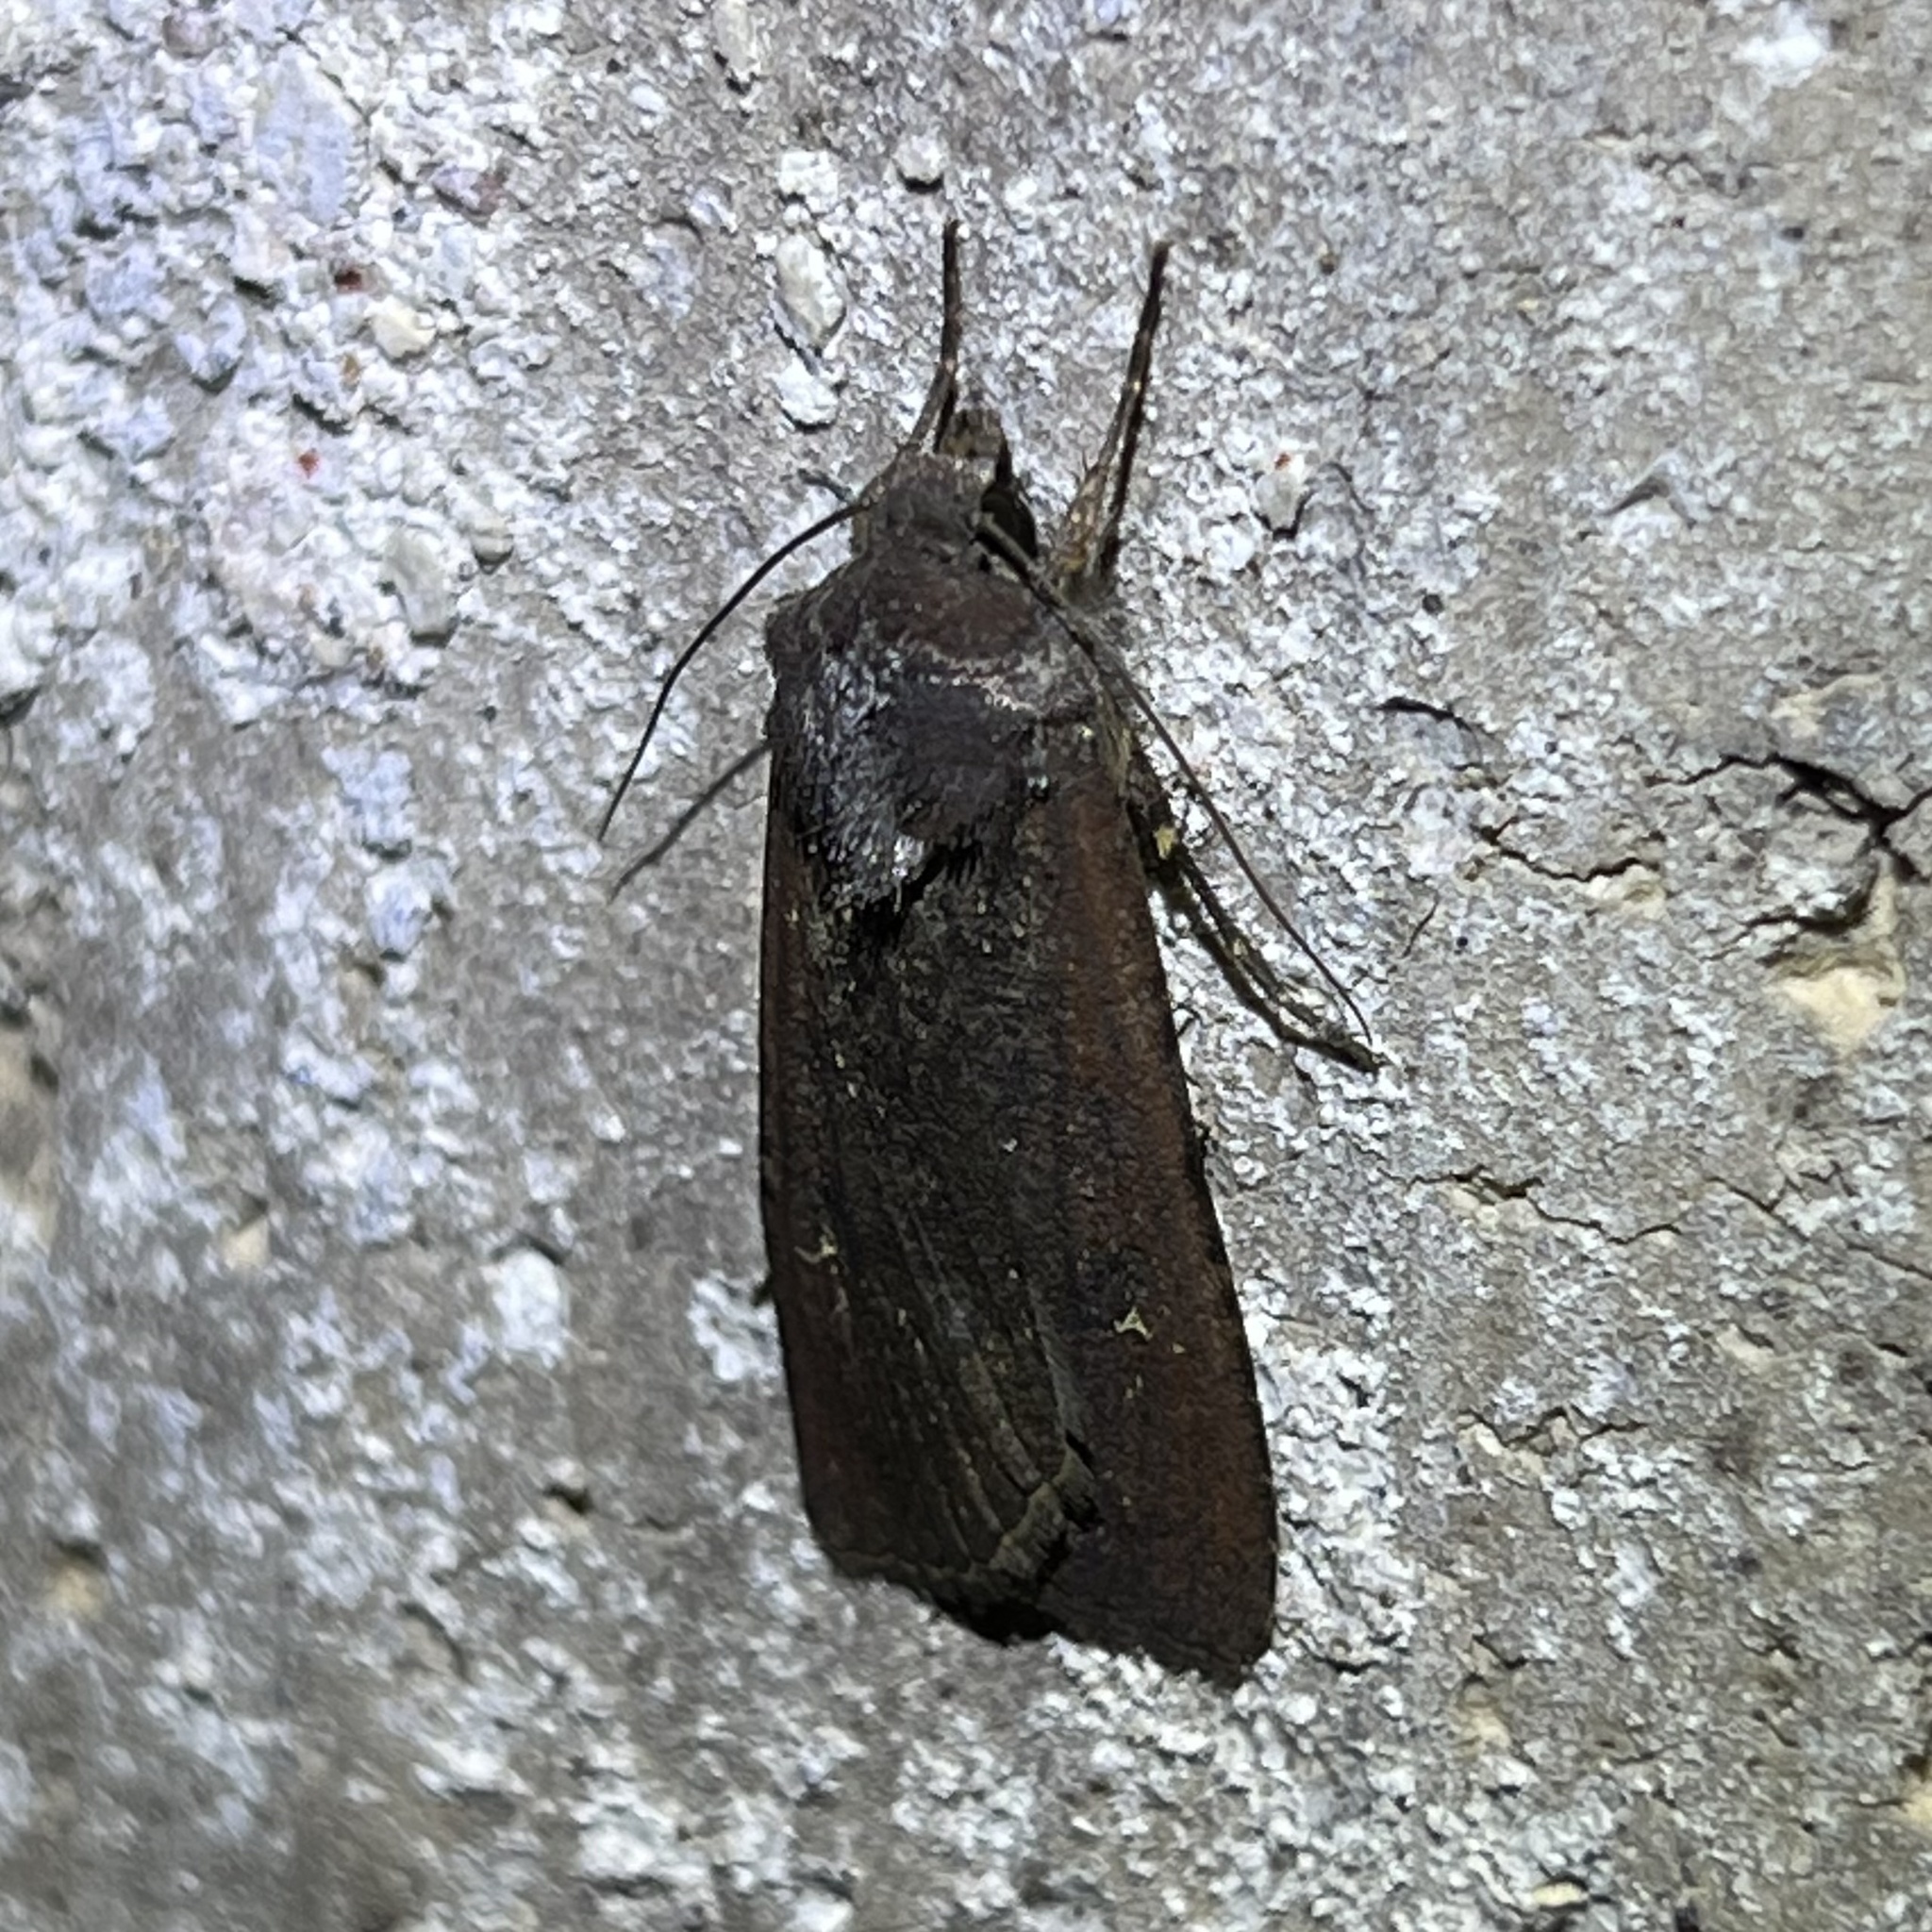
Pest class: cutworms